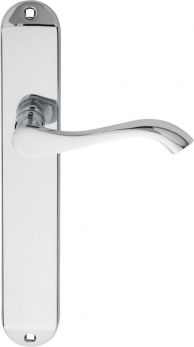
Label: wing